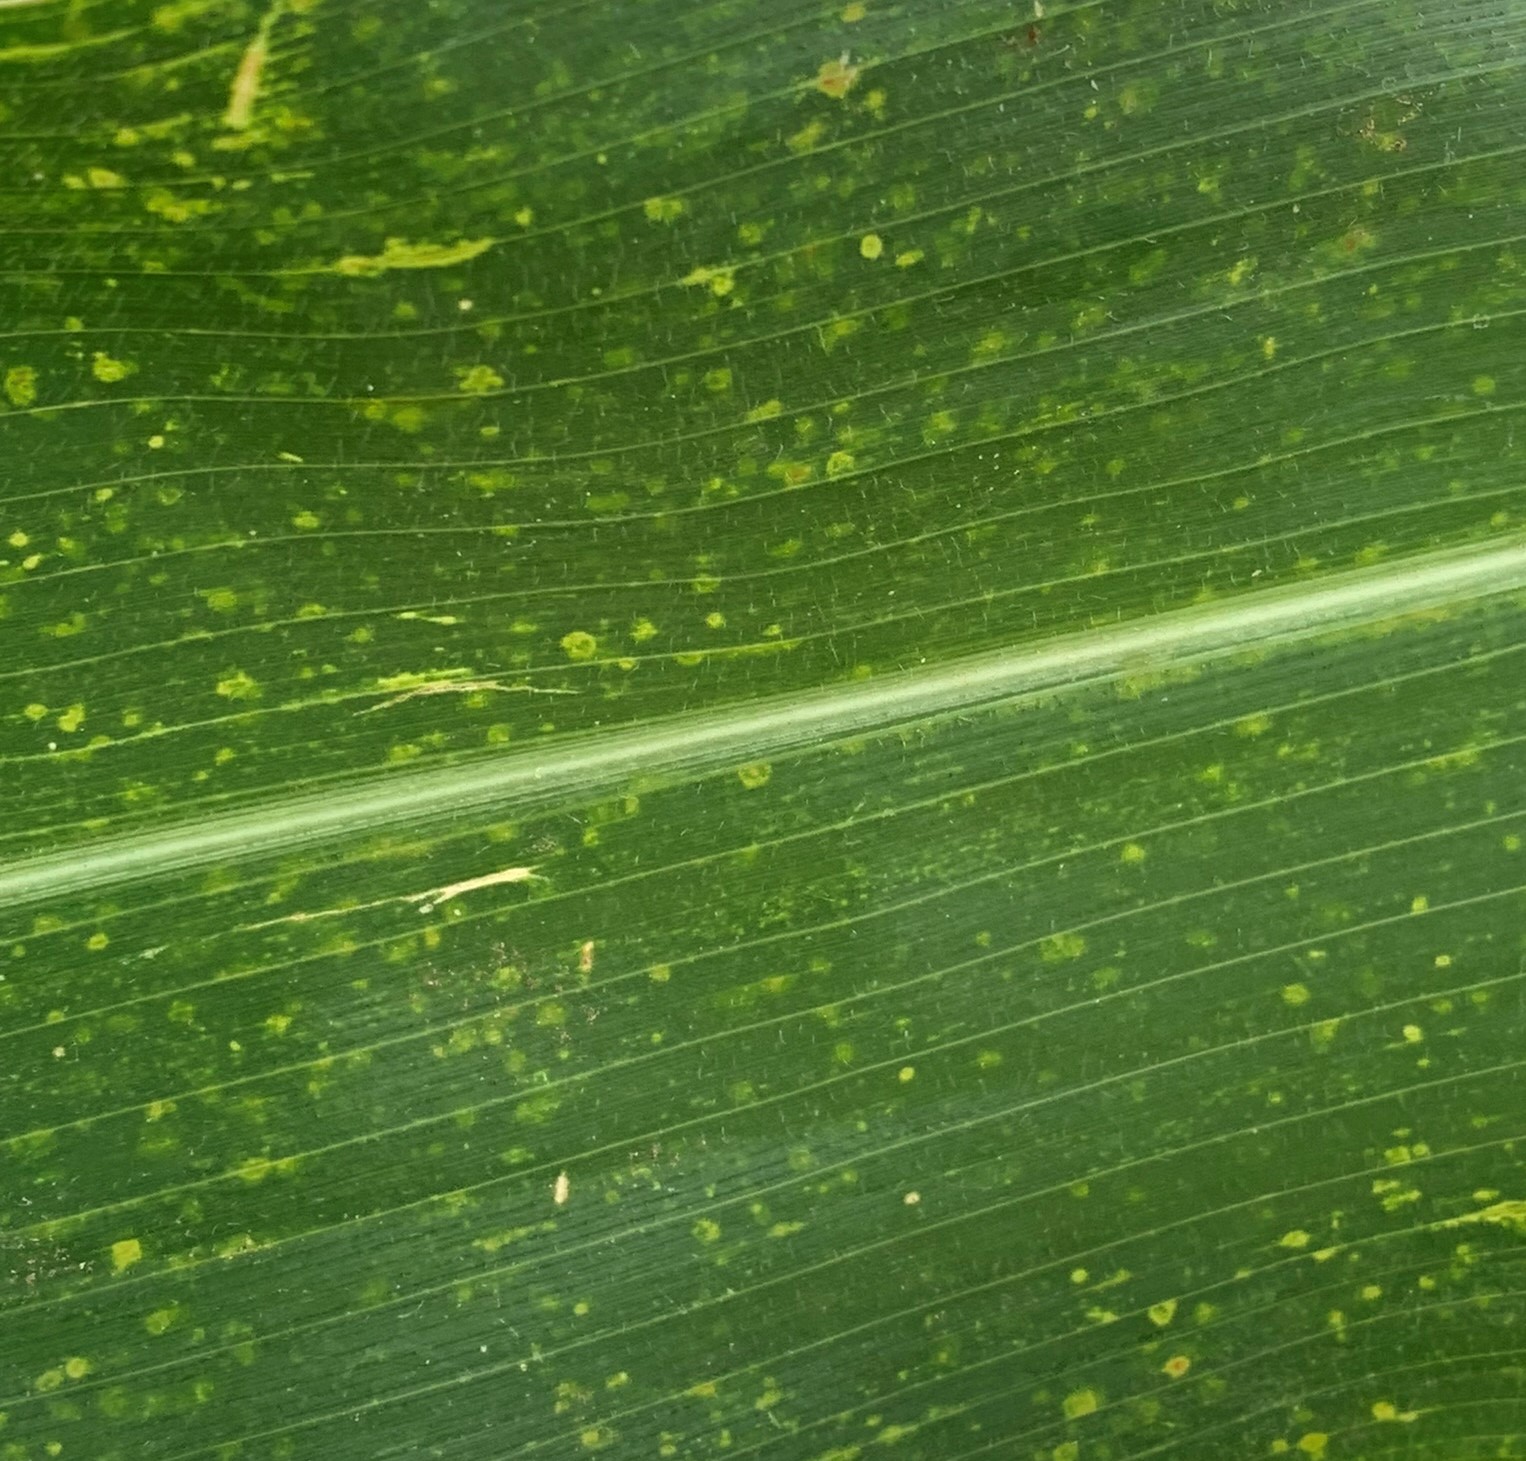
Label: MLN